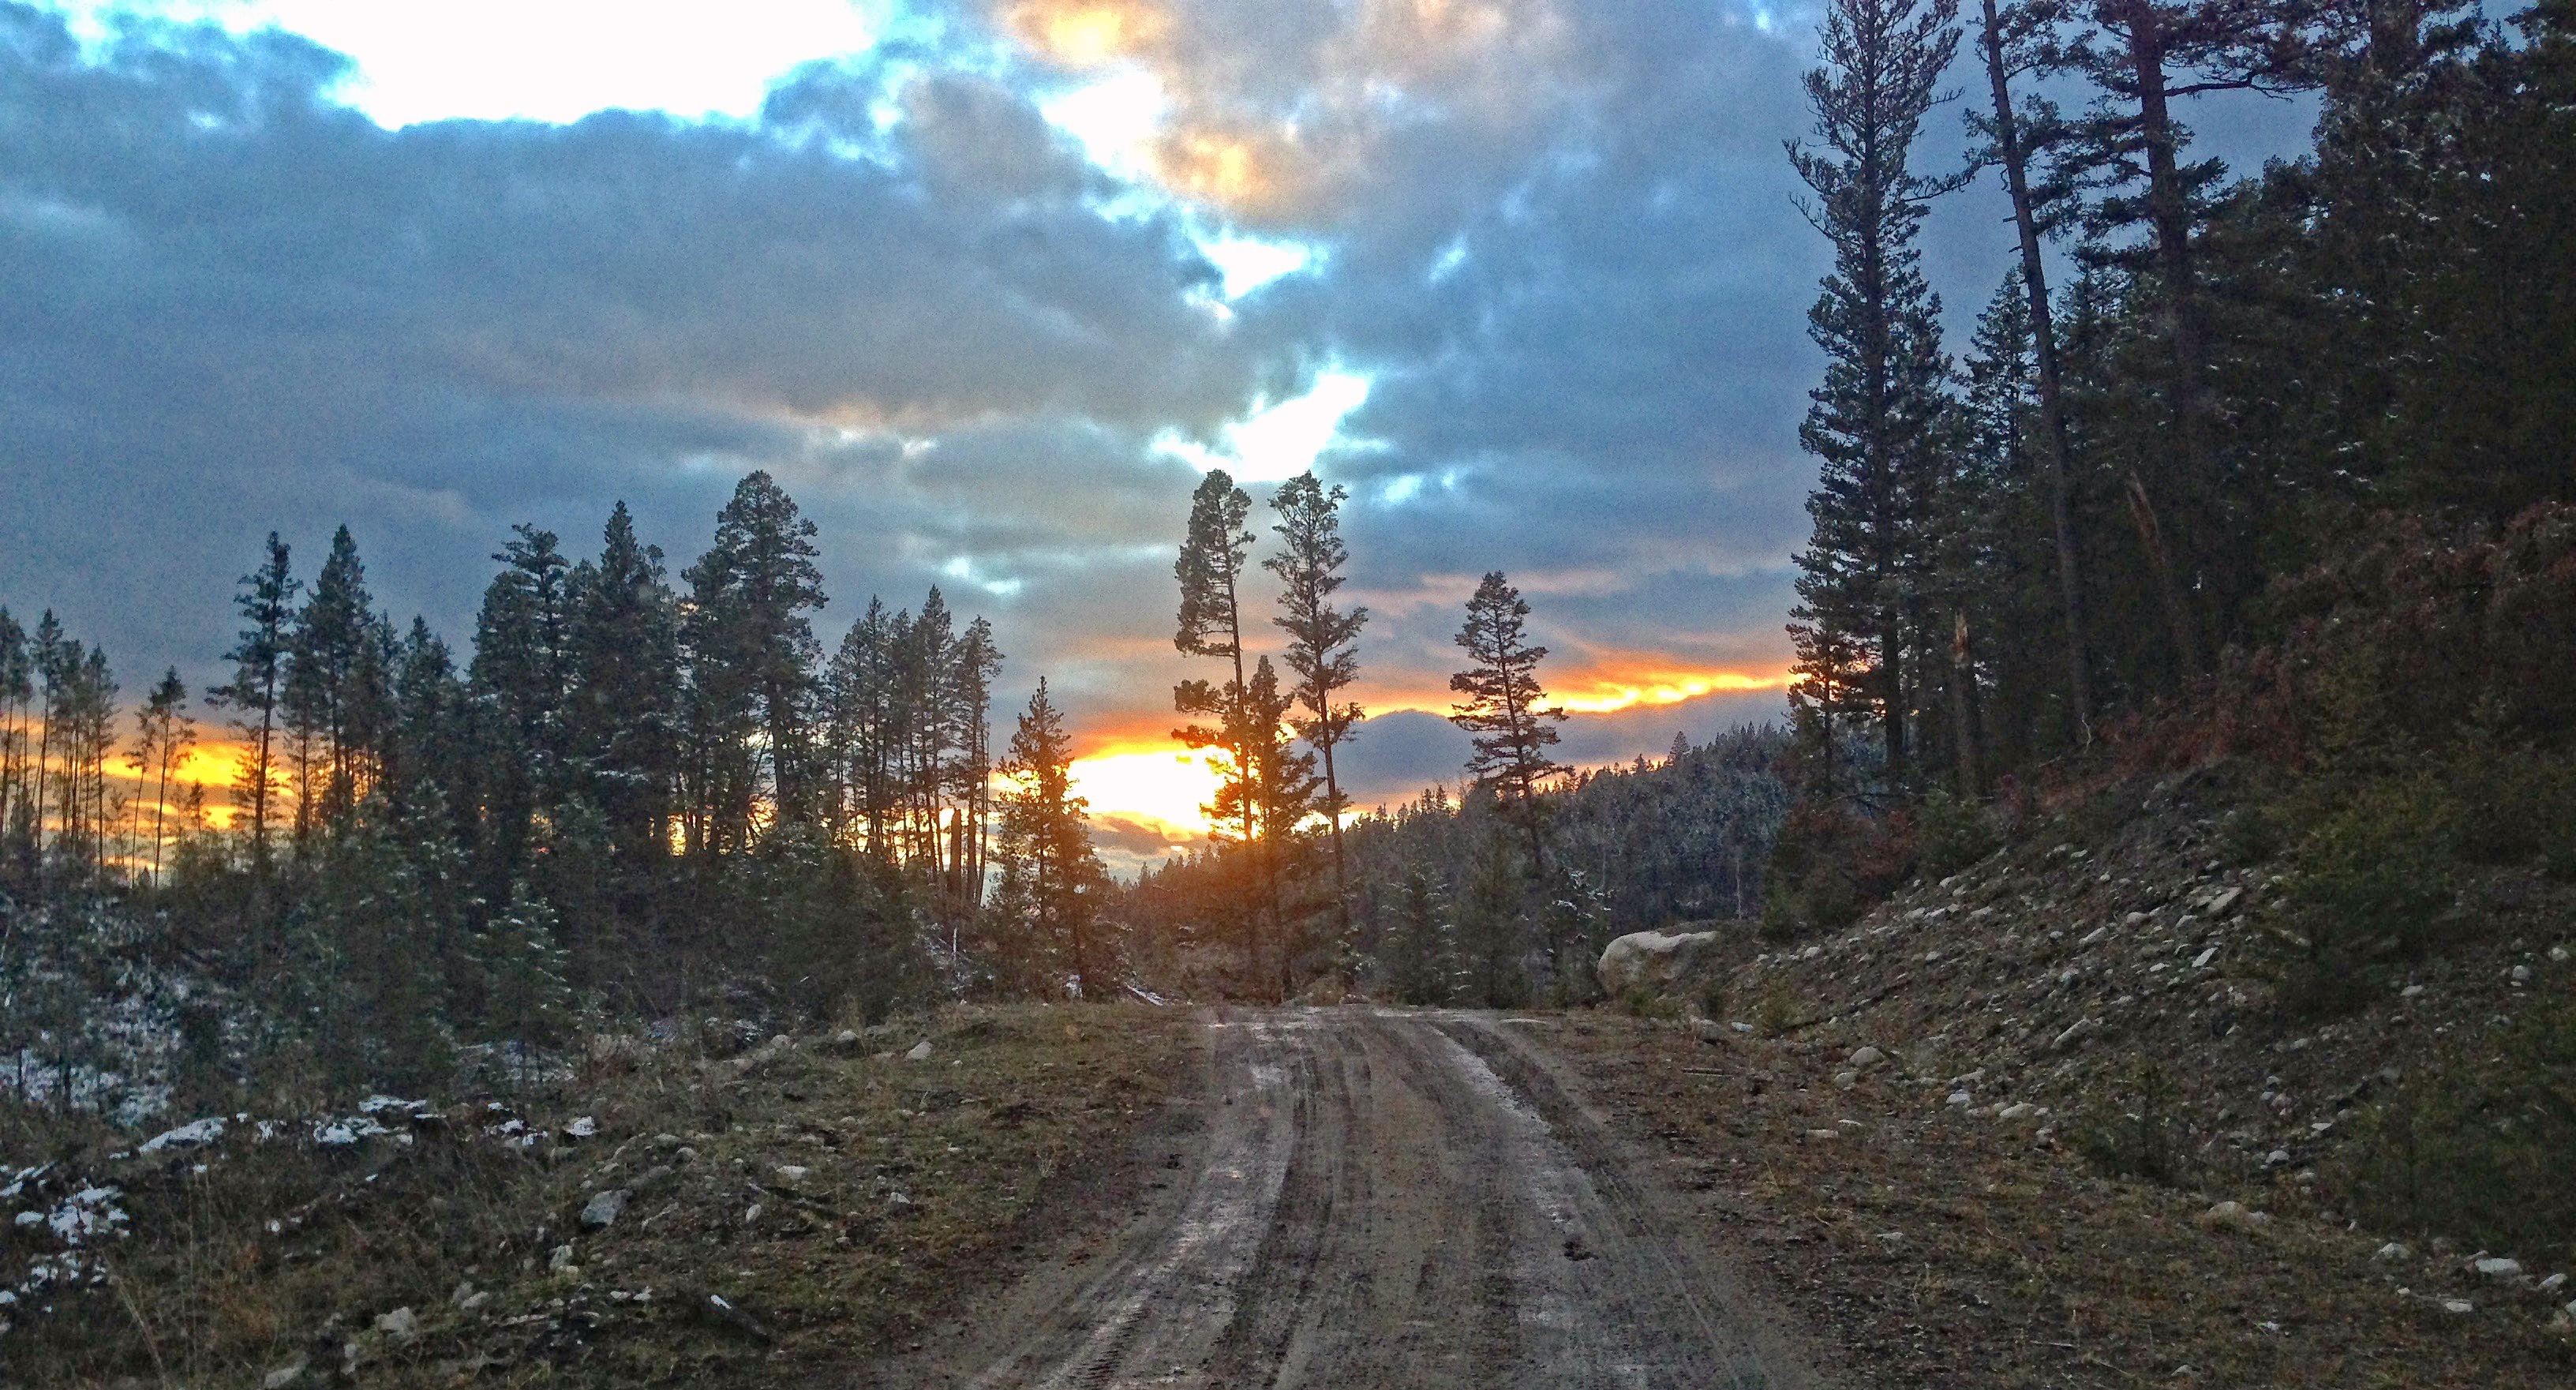
forest, mountain, fire, wildfire, geological phenomenon